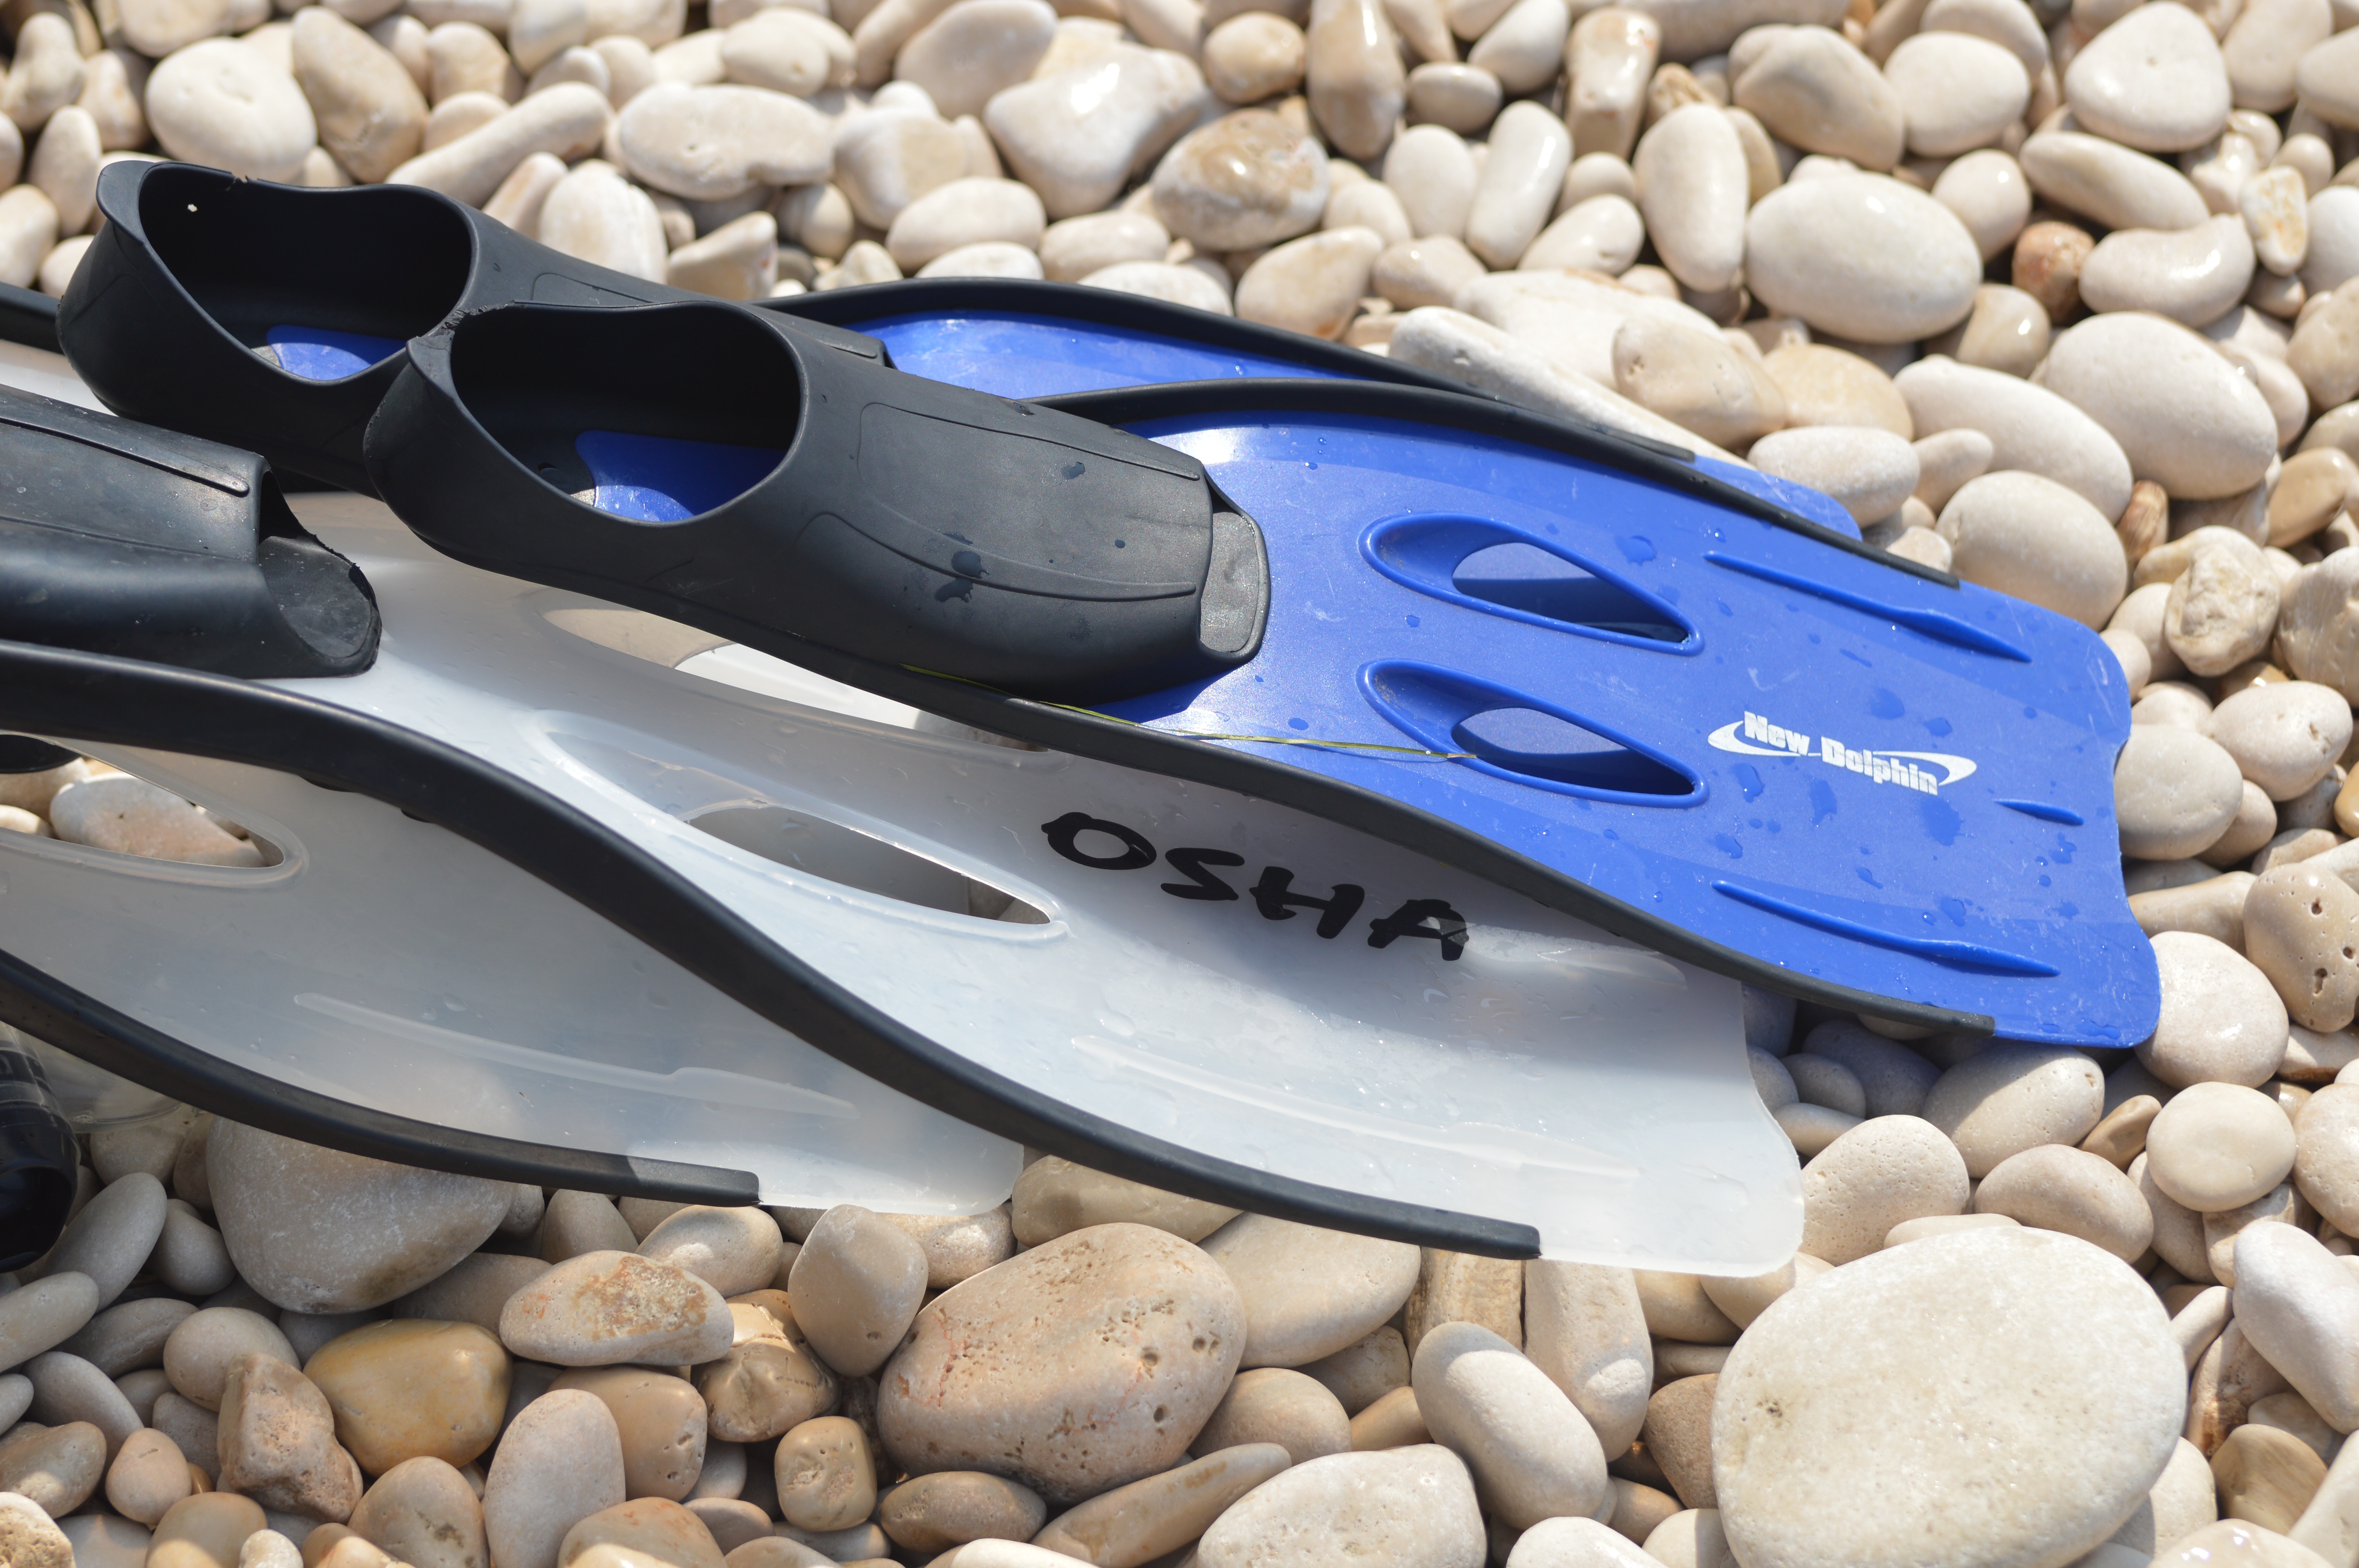
boat, diving, vehicle, material, boating, ecosystem, snorkeling, water sports, flippers